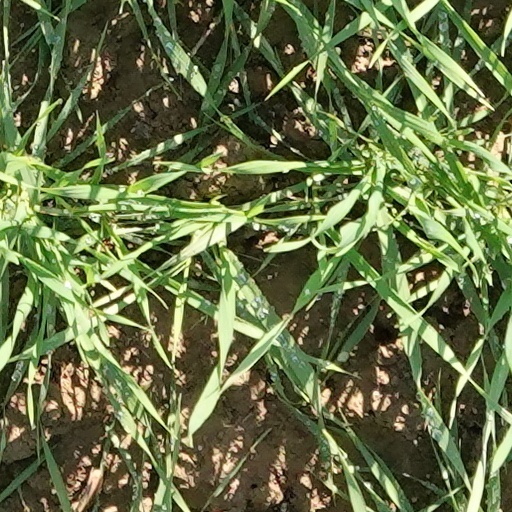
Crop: wheat